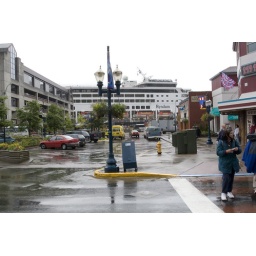
Look for a phone and call home!  Our cruise ship in the center.